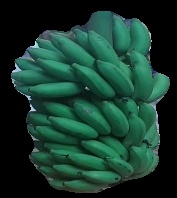
Variety: elakki-bale
Grade: grade2